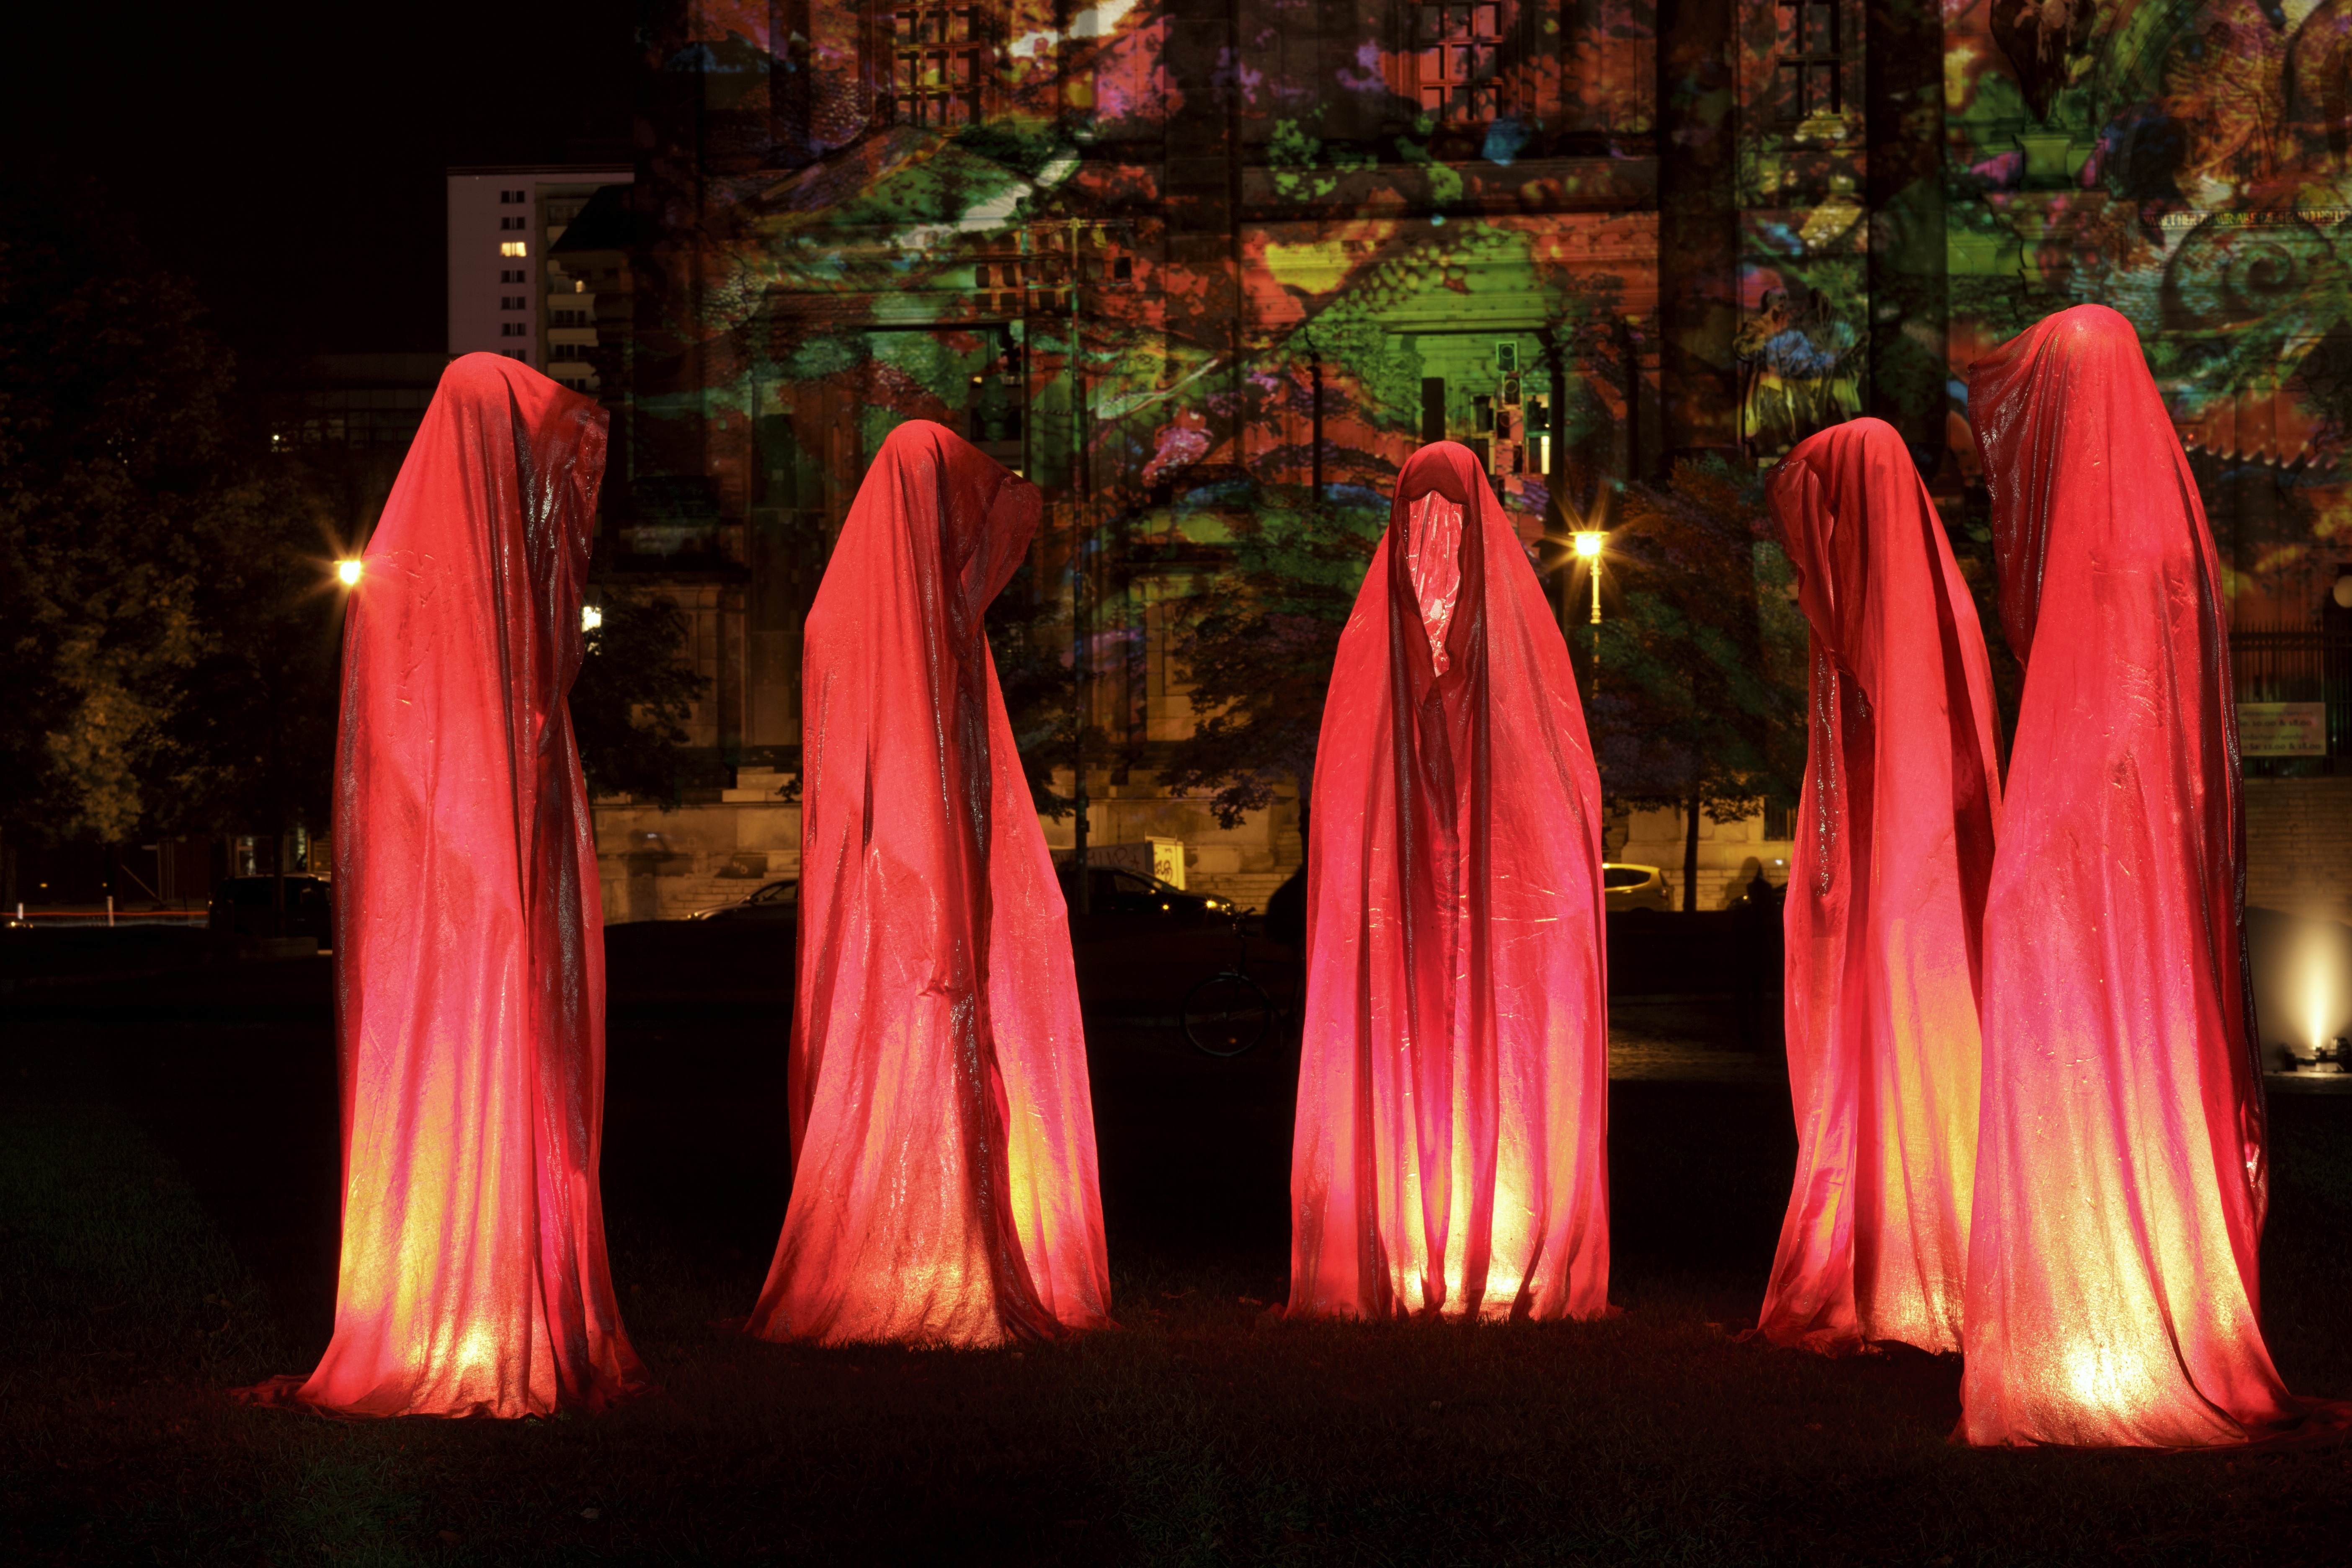
light, red, color, sculpture, dress, berlin, musical theatre